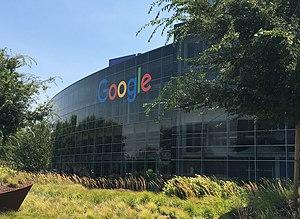
Alphabet Inc. /ˈælfəbɛt/ est une entreprise américaine basée en Californie, créée en 2015 comme un conglomérat de sociétés précédemment détenues par la société Google. Selon les fondateurs de Google, le but de cette structure est de décharger la société historique des activités ne représentant pas son cœur de métier, à savoir les services Internet tels que l'indexation de pages, YouTube ou Gmail qui tirent des revenus de la publicité en ligne. Selon l'entreprise, les comptes de Google en ressortent clarifiés et les risques sont désormais répartis entre les filiales.
Google LLC /ˈguːgəl/ est une entreprise américaine de services technologiques fondée en 1998 dans la Silicon Valley, en Californie, par Larry Page et Sergey Brin, créateurs du moteur de recherche Google.